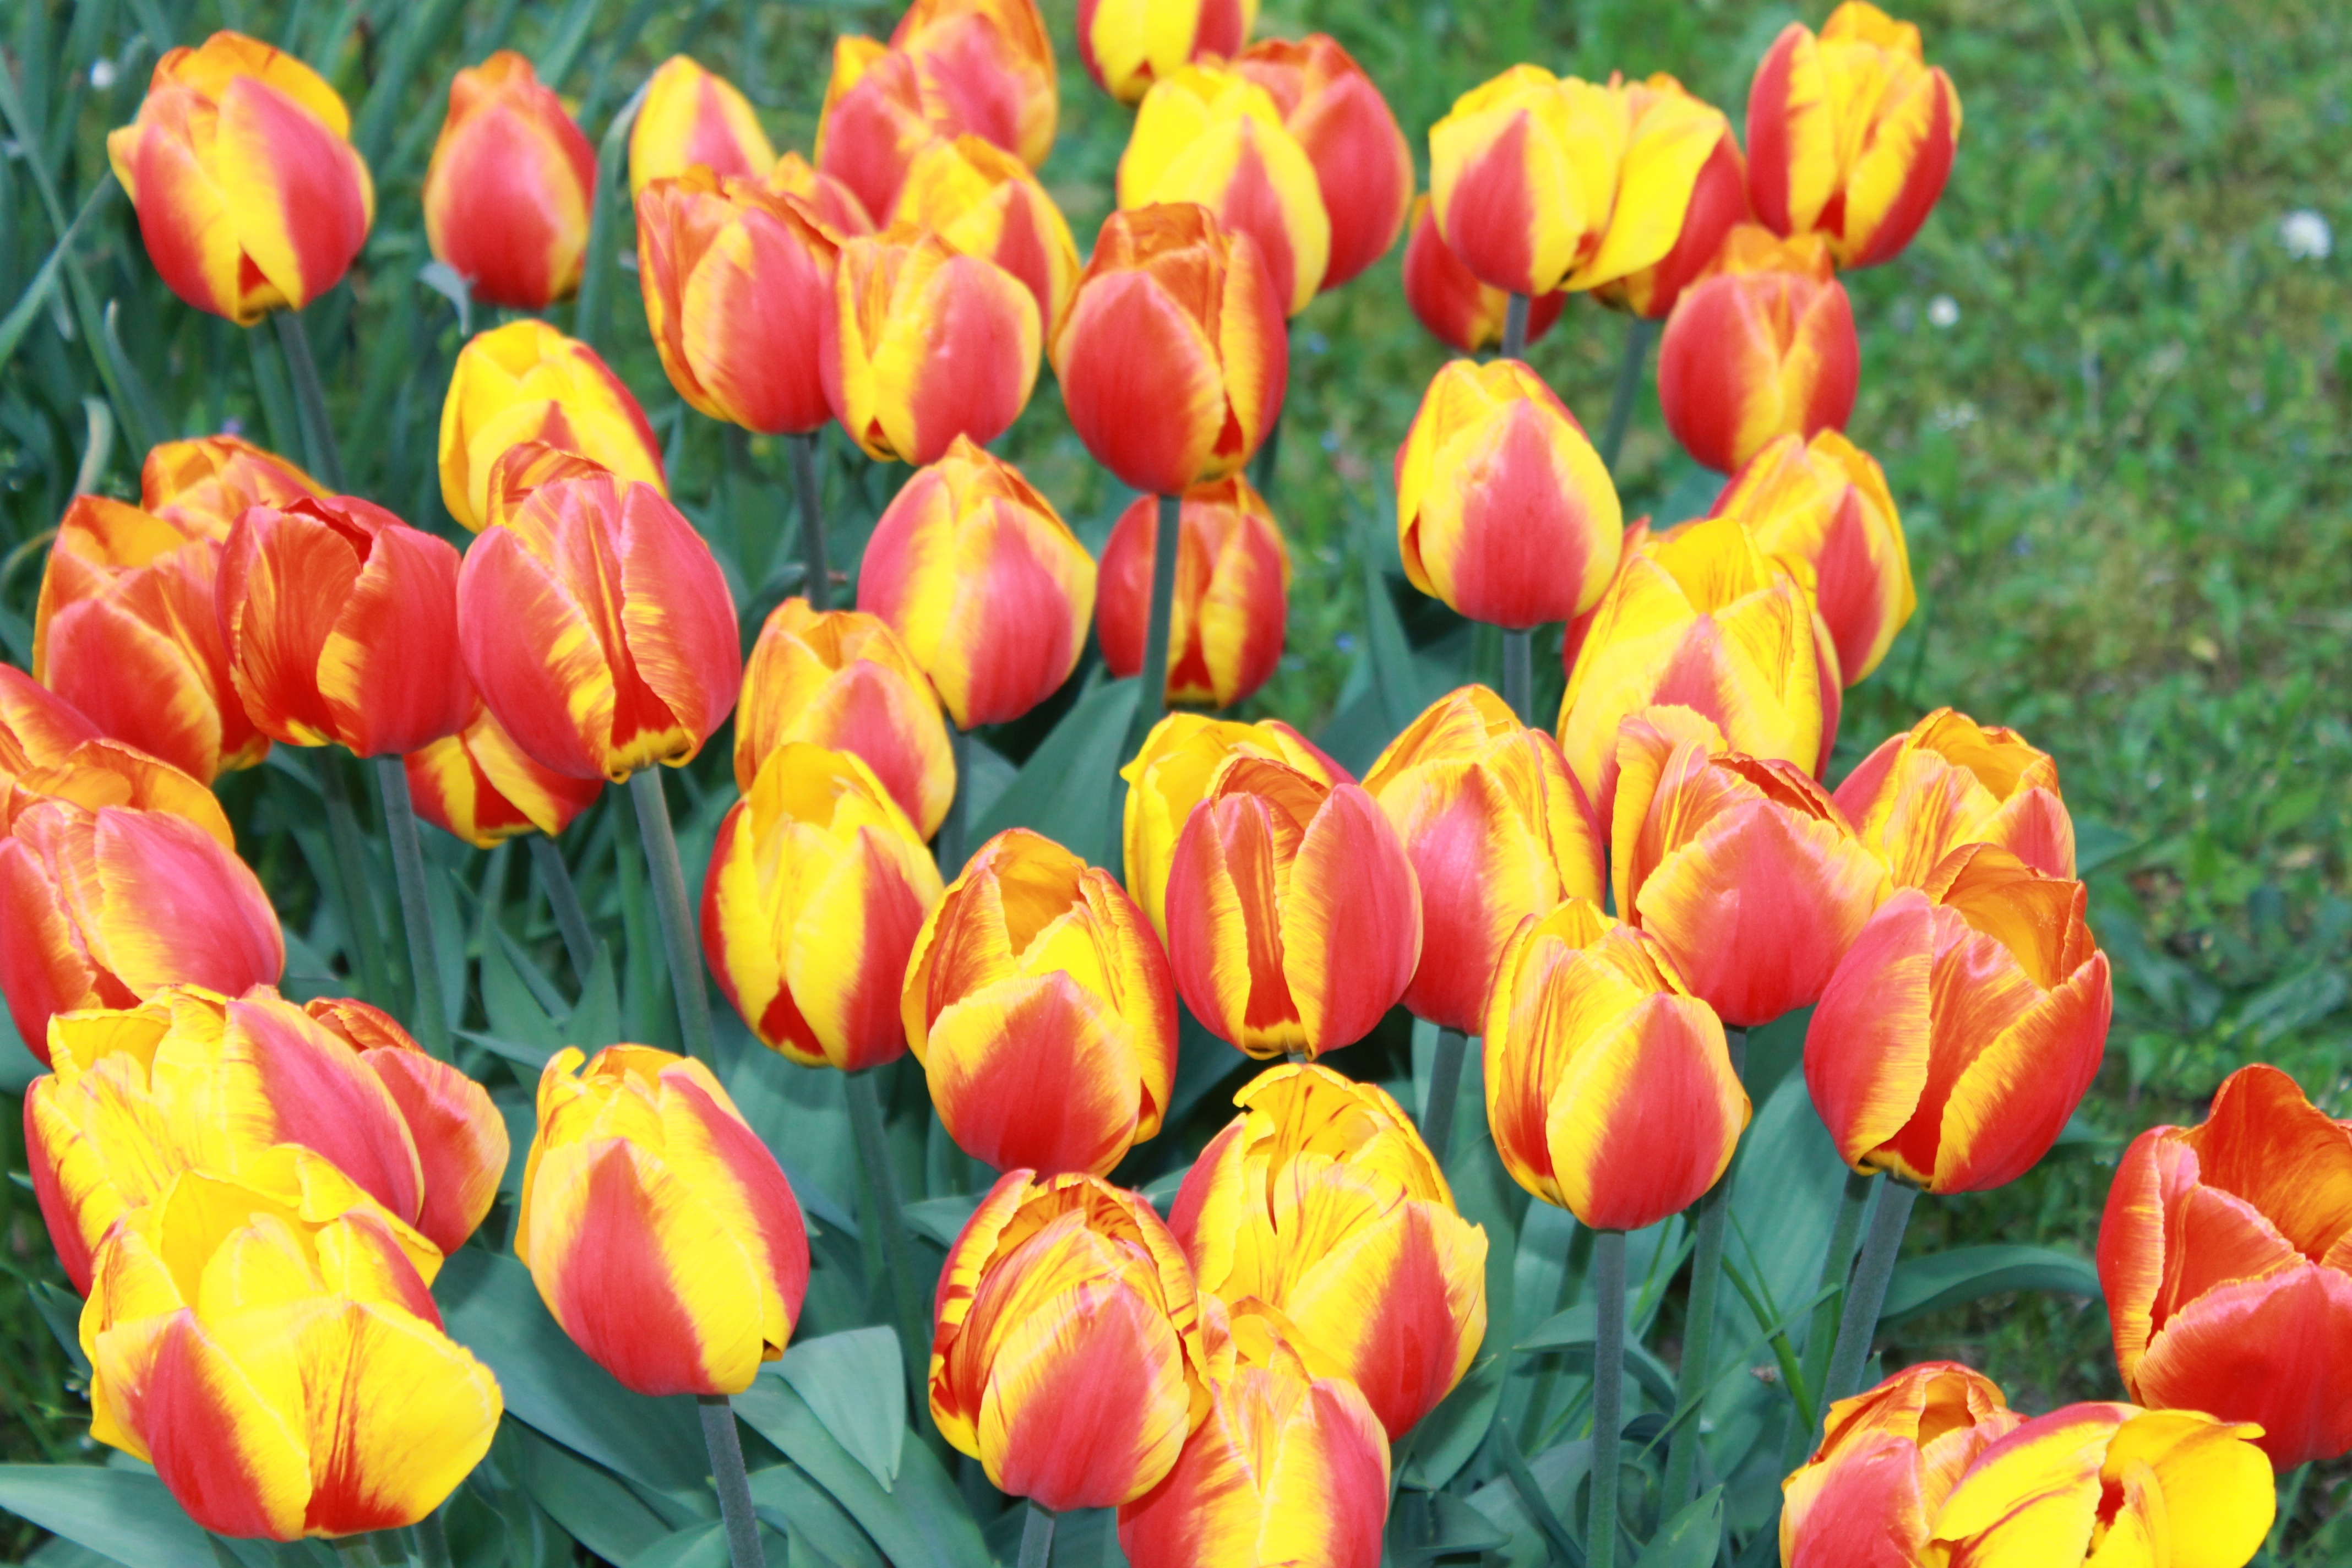
nature, plant, flower, petal, tulip, spring, colorful, flora, flowers, tulips, flowering plant, cut flowers, lily family, land plant